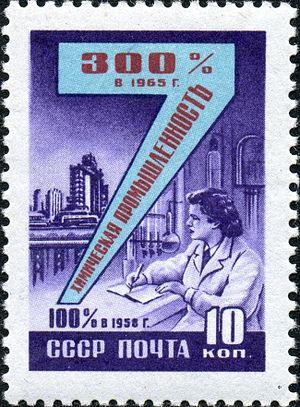
Pendant la présidence de Nikita Khrouchtchev, et particulièrement de 1956 à 1962, l'URSS a tenté de mettre en place des réformes salariales majeures visant à faire changer la mentalité des classes ouvrières soviétiques quant aux quotas excessifs qui avaient caractérisé l'économie soviétique pendant la précédente période stalinienne, vers une incitation économique plus efficace.